Ernest Alexander Payne

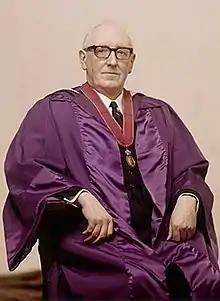

Ernest Alexander Payne (19 February 1902 – 14 January 1980) was a British Baptist administrator and scholar. He served the British Baptist Union as a pastor, teacher and writer before becoming its general secretary and president. A dedicated ecumenist, he held high office in the Free Churches, the British Council of Churches and the World Council of Churches, where he was elected president. In recognition of his ecumenical work, he was created a Member of the Order of the Companions of Honour.